Doblemente embarazada (2019 film)

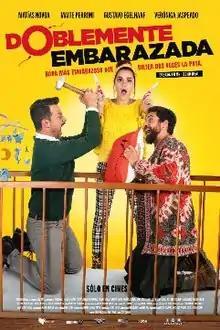

Doblemente embarazada is a 2019 Mexican comedy film directed by Koko Stambuk. The film premiered on 20 December 2019. It stars Maite Perroni, who serves as executive producer. Additionally, Perroni shares credits with Matías Novoa, Gustavo Egelhaaf, and Verónica Jaspeado. The plot revolves around Cristina, who discovered she is pregnant a few days before her wedding; Happiness disappears after realizing she doesn't know who is the dad. This is due to a crazy encounter with her ex-boyfriend during the bachelorette party.